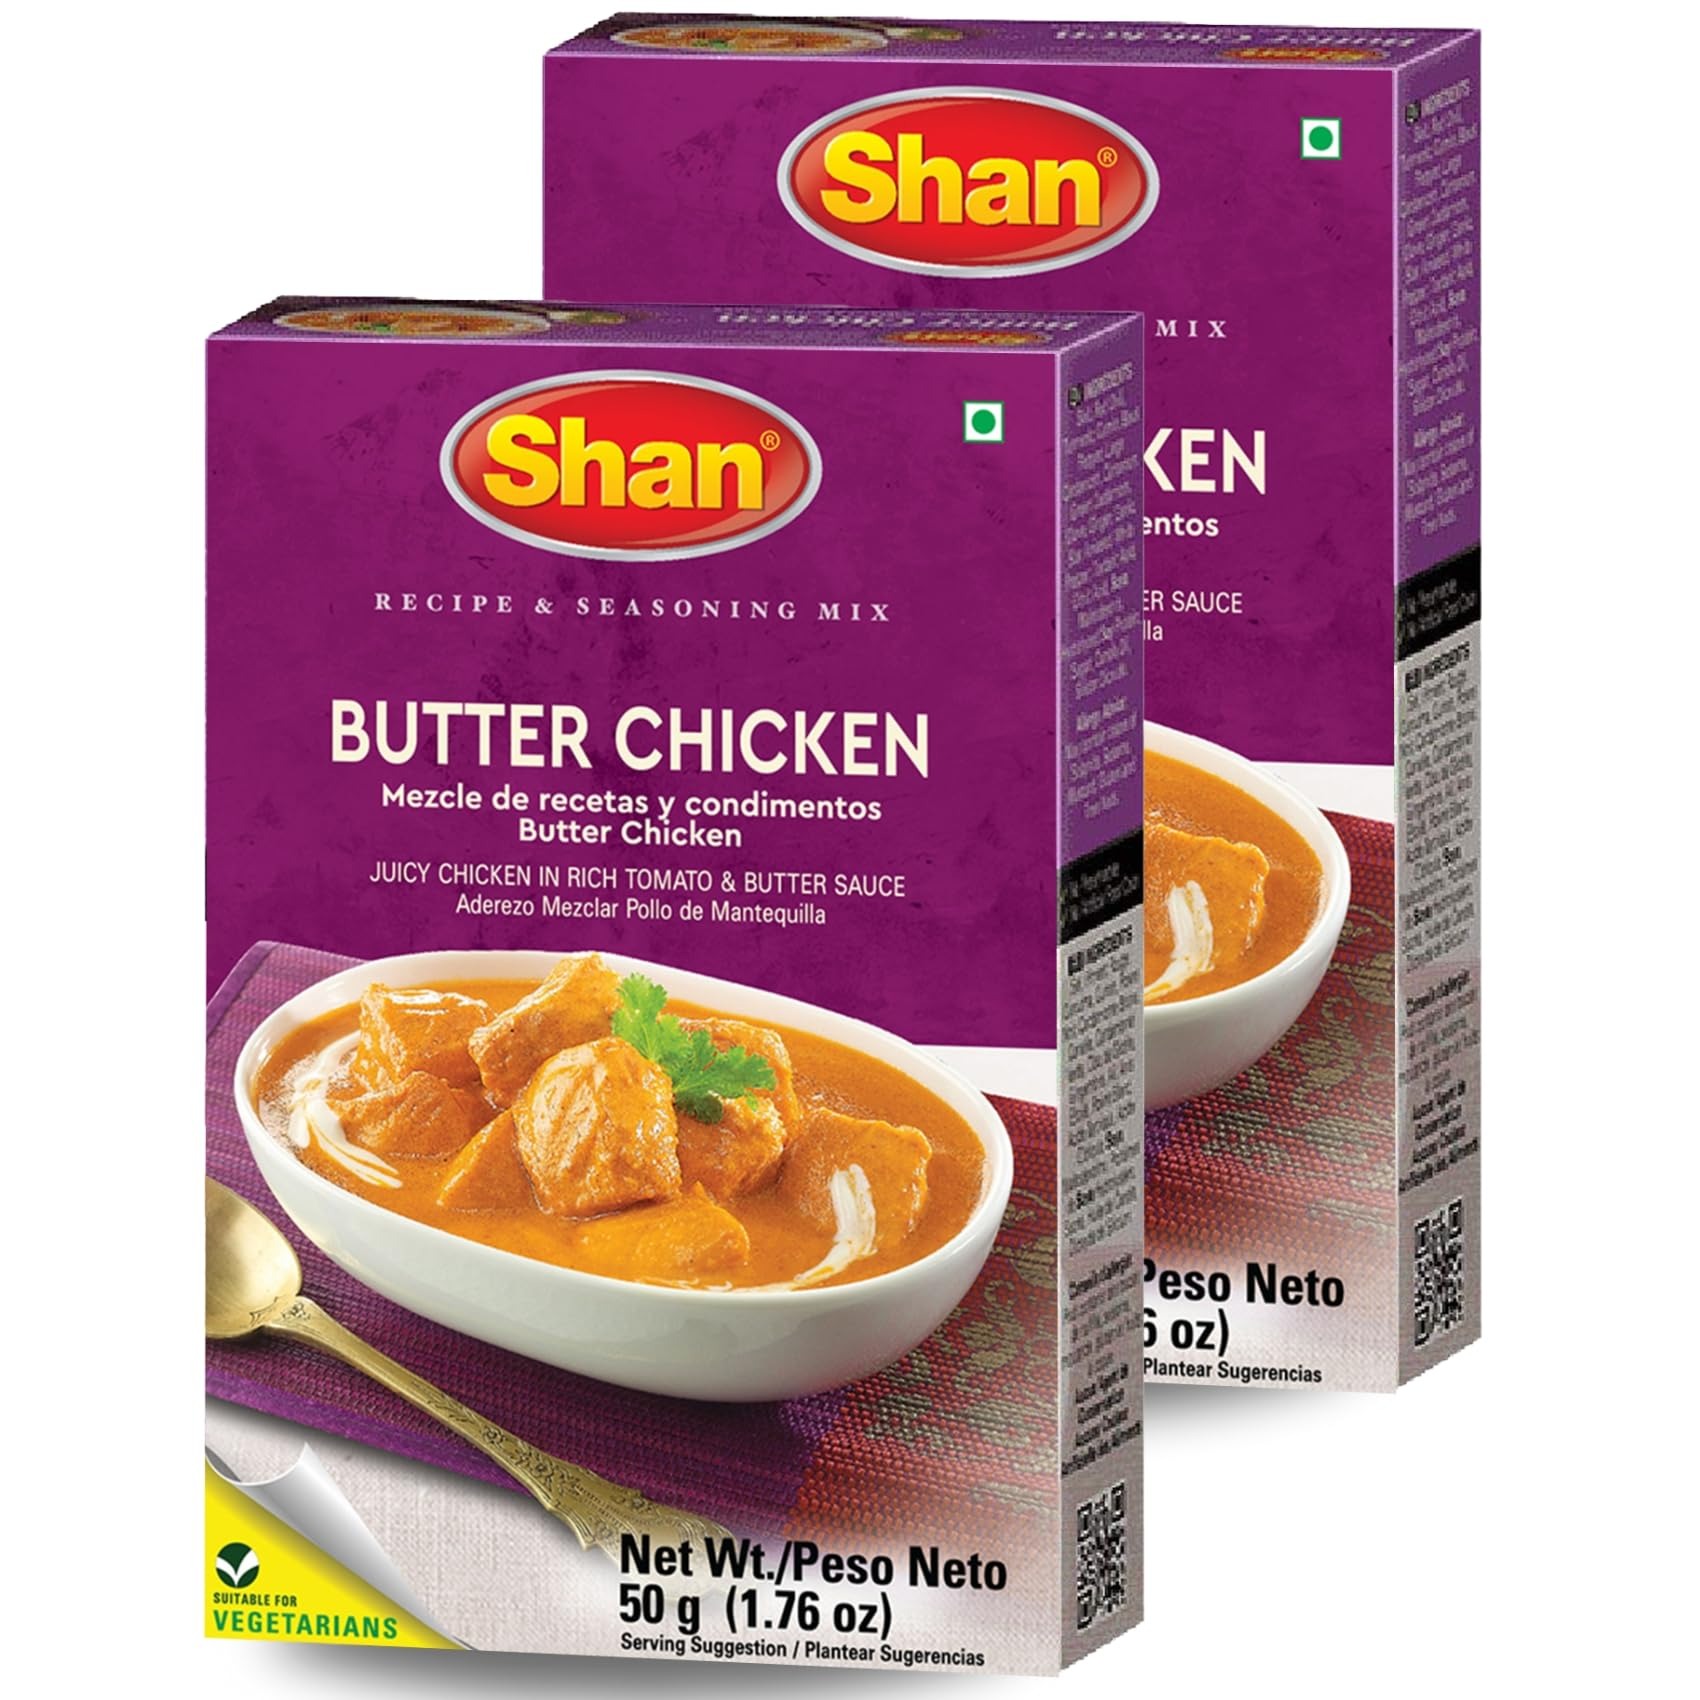
Item Name: Shan - Butter Chicken Seasoning Mix (50g) - Spice Packets for Chicken in Butter Sauce (Pack of 2)
Bullet Point 1: Shan Butter Chicken recipe and seasoning mix comes packaged and sealed in a box containing 1 sachet of powder mix of 50g/1.76oz.
Bullet Point 2: This Butter Chicken masala box is easy to use since it comes with clear and precise instructions at the back of the box.
Bullet Point 3: No preservatives and No Artificial flavors added.
Bullet Point 4: Bonus Tip – to make your Butter Chicken even more flavorful serve with thinly sliced ginger and green chillies. To be eaten with hot naan or chapatti (wheat bread).
Bullet Point 5: All Shan products are carefully packaged under the most hygienic conditions according to international quality standard.
Product Description: <p>Shan Foods was a small company established in 1981. Soon it gained popularity and now we have a presence in 65 countries across 5 continents.&nbsp;All our products are carefully packaged under the most hygienic conditions according to international quality standard.&nbsp;All products of Shan Foods are ISO 9001:2015.</p><p> </p><p>Shan Foods is committed to make your life easy in the kitchen and at the same time delighting your taste buds. We are the pioneer of ready to make masala packets. We are continuously working hard to ensure you can serve authentic Pakistani/Indian food to your loved ones. Each recipe is tailored to ensure a delicious taste through our special herbs seasoning and spices.&nbsp;</p><p> </p><p>Shan Butter Chicken Mix helps you prepare the buttery and mouthwatering Chicken Curry for a wholesome meal time. Butter&nbsp;Chicken&nbsp;is a staple dish in Pakistani/Indian Cuisine and can be made with any kind of meat. Shan&nbsp;Butter Chicken&nbsp;recipe and seasoning mix helps you recreate an authentic and traditional dish loved by all.</p><p> </p><p>We hope you love it as much as we do.</p><p> </p><p>Steps of Cooking:</p><p> </p><p>1. Mix Shan Butter Chicken Mix, lemon juice, yogurt, oil and apply to the meat cubes. Marinate for 1-3 hours.<br> 2. Boil the tomatoes in 1-2 cups of water for 10 minutes or until soft and tender. Sieve to remove skin and seeds. Keep tomato puree aside.<br>3. Separately: Heat a fry pan and add the marinated meat. Cook for 2-3 minutes on medium-low heat and turn the meat. Remove from pan.<br>4. Add the chicken to the tomato puree. Cover and cook on low heat for about 15 minutes. Add butter and cook for 5 minutes.<br>5. Add cream. Stir and remove from heat. Serve hot.</p>
Value: 3.52
Unit: Ounce

Price: 5.7